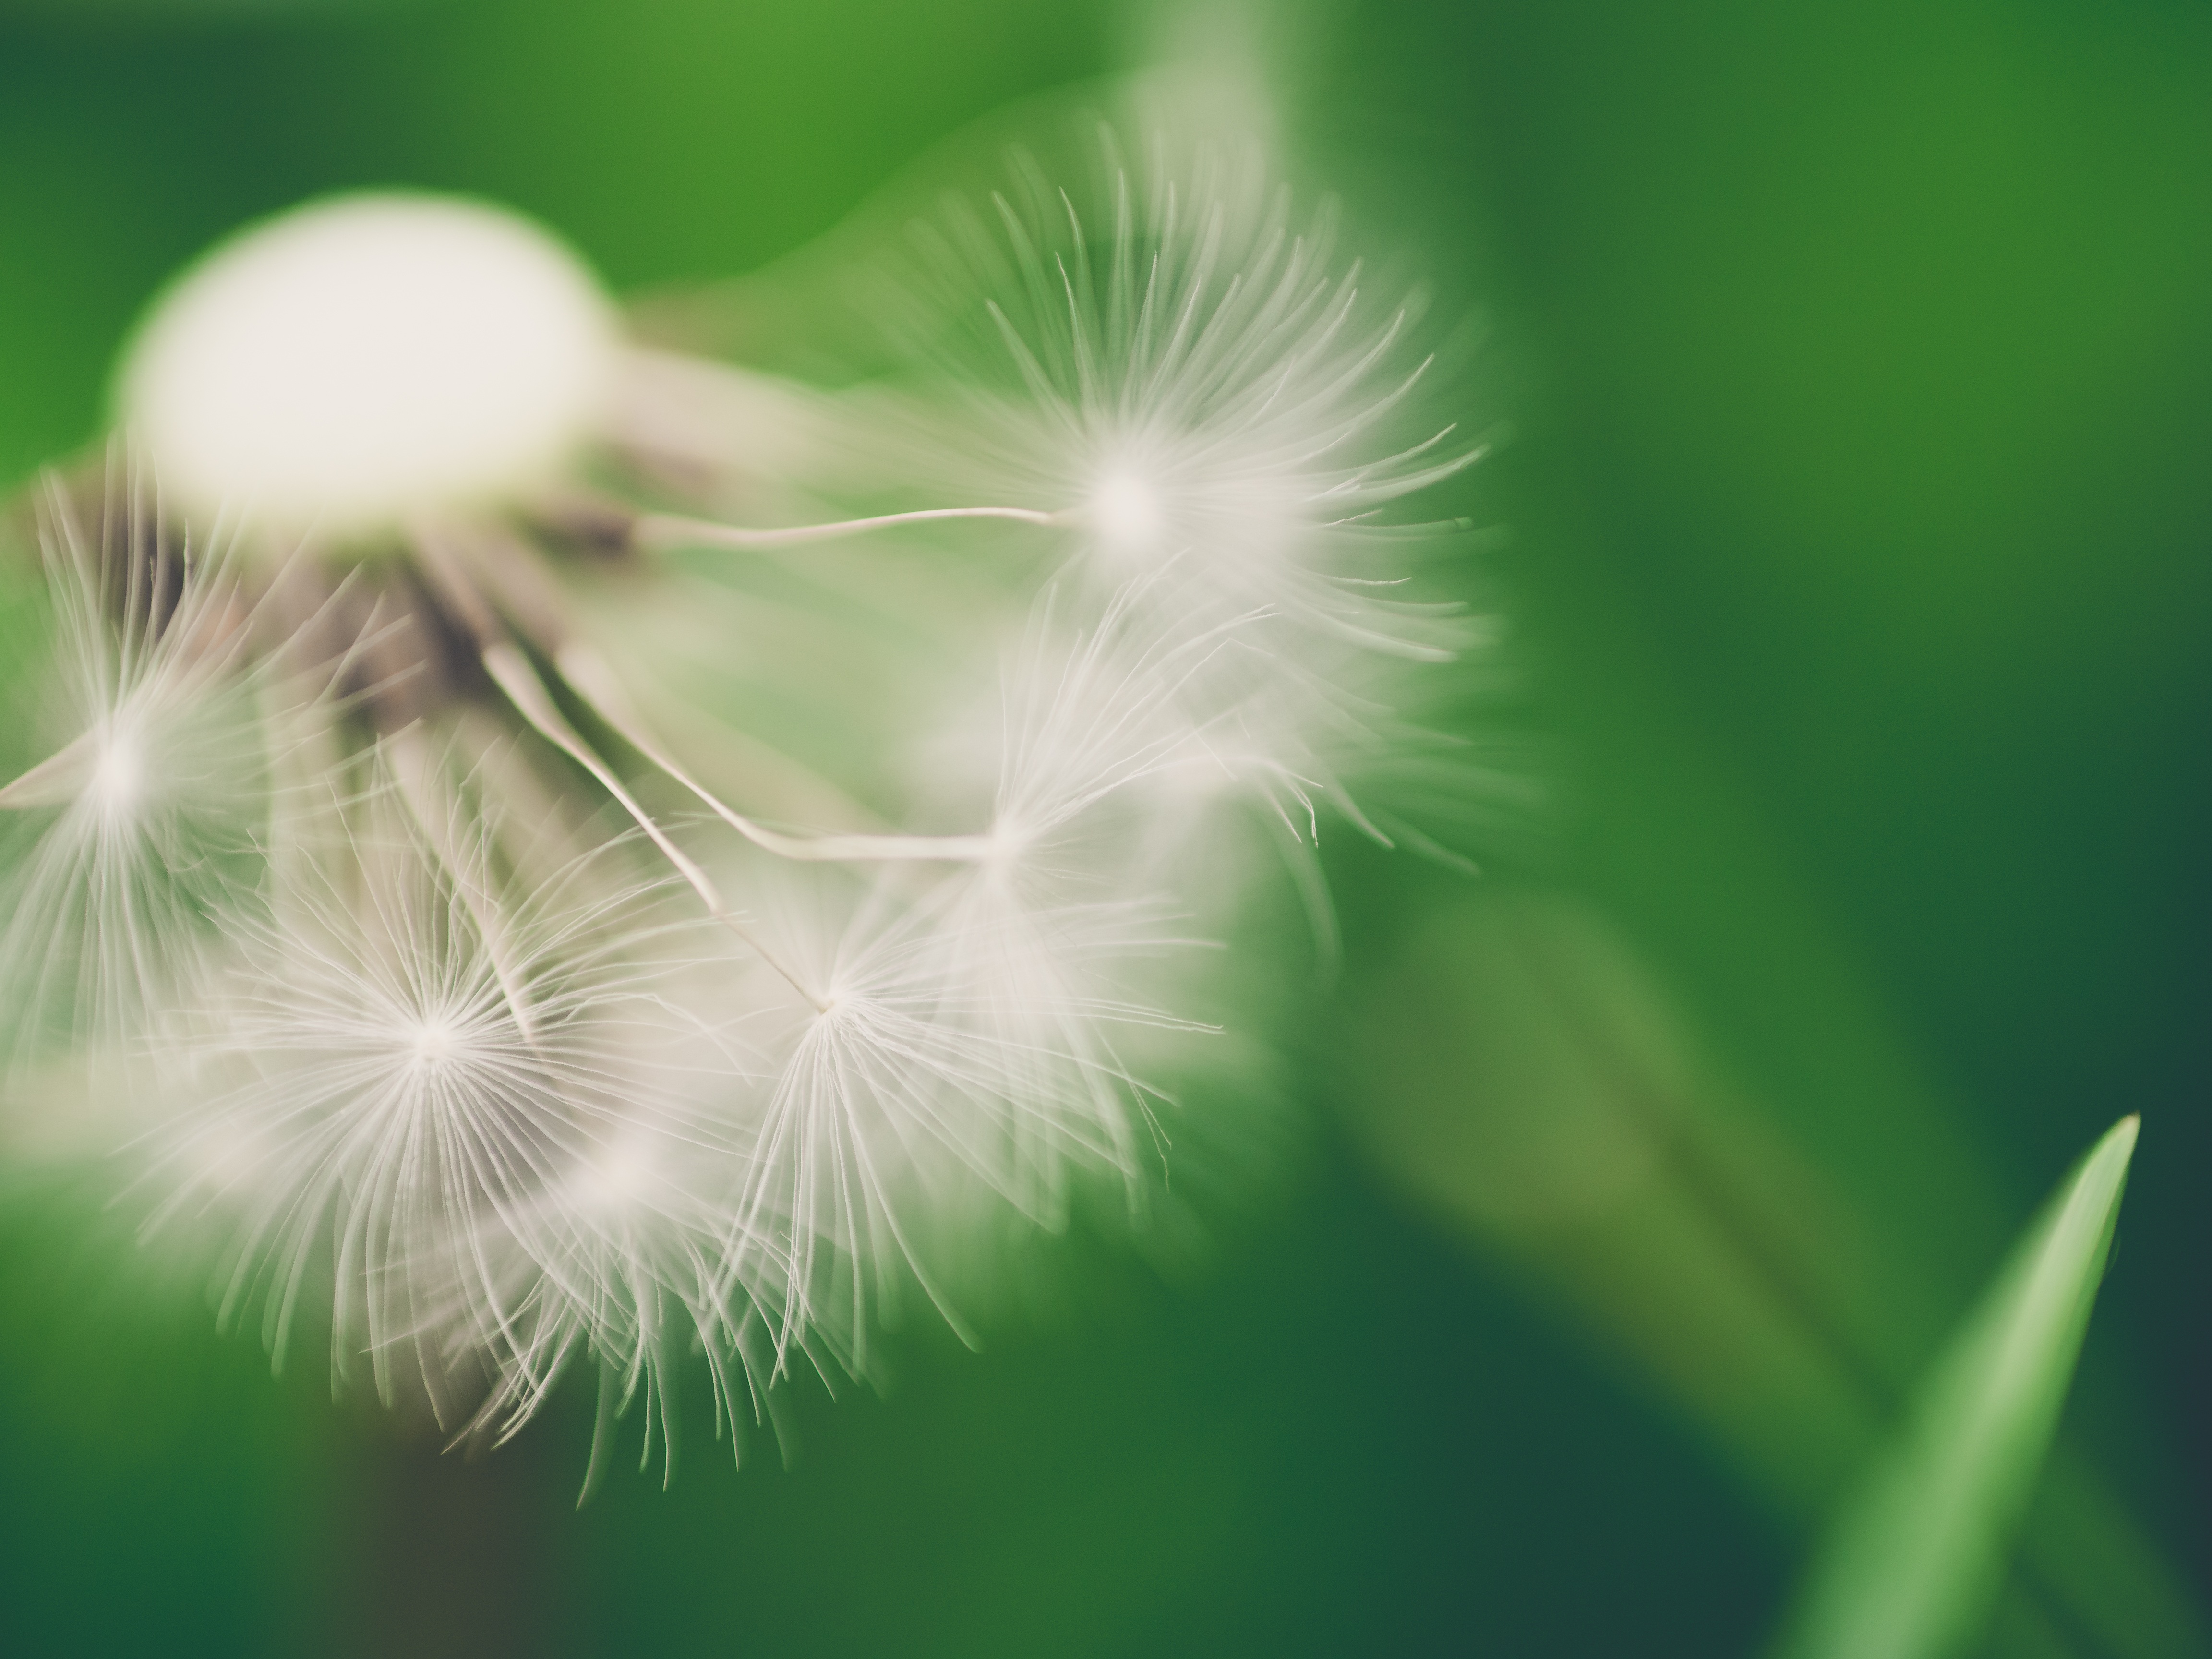
nature, grass, branch, plant, photography, meadow, dandelion, sunlight, leaf, flower, petal, summer, spring, green, macro, flora, close up, pointed flower, eye, macro photography, flowering plant, daisy family, plants green, grass family, plant stem, computer wallpaper, land plant